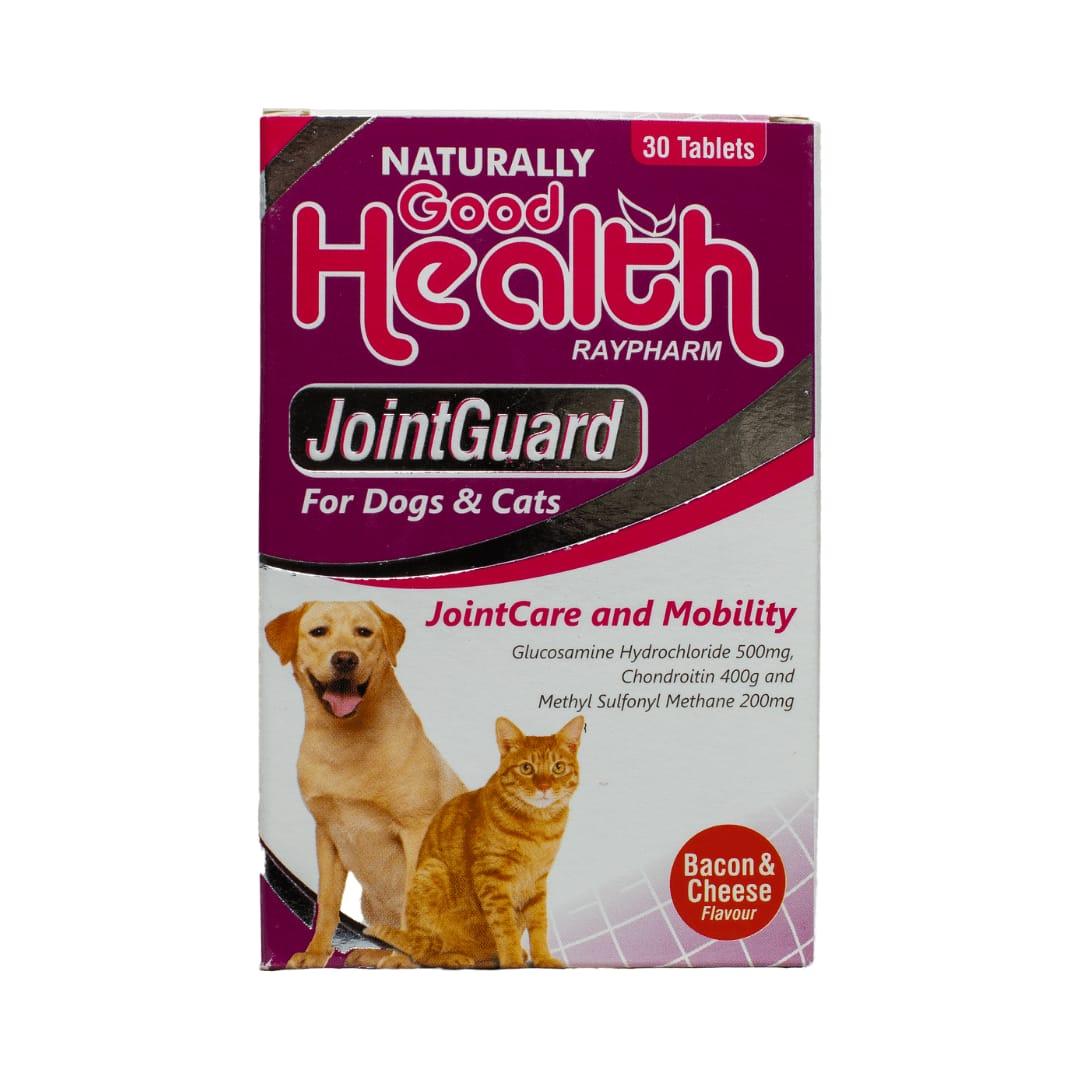
Kifungashio cha dawa za wanyama chenye rangi ya zambarau, nyeupe pamoja na utepe wa rangi nyeusi na nyekundu, kikiwa kimehifadhi tembe thelathini za dawa za kutibu mifupa na viungio vya wanyama kama vile mbwa na paka.